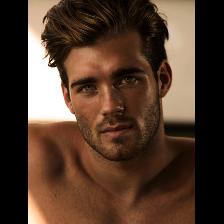
Label: Human